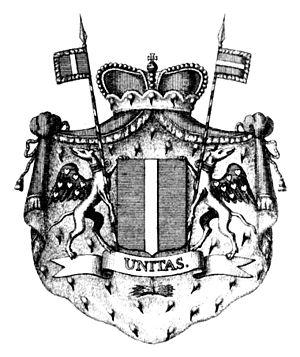
La maison von der Leyen est une ancienne famille allemande de haute noblesse, de rang princier et historiquement souverain dans la Principauté de la Leyen, dont l'origine se situe au milieu du Xᵉ siècle et qui possédait des propriétés à la Moselle, au Rhin et en Souabe.